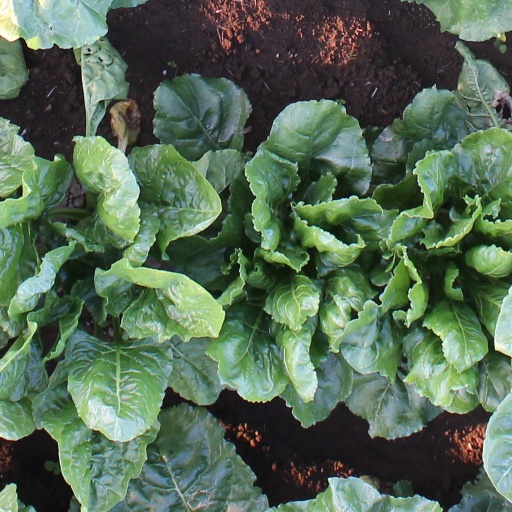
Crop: sugar beet